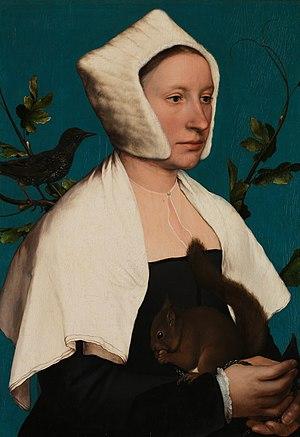
Un dæmon est une créature de la trilogie À la croisée des mondes de Philip Pullman.